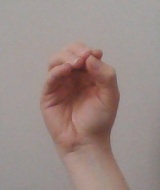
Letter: ha